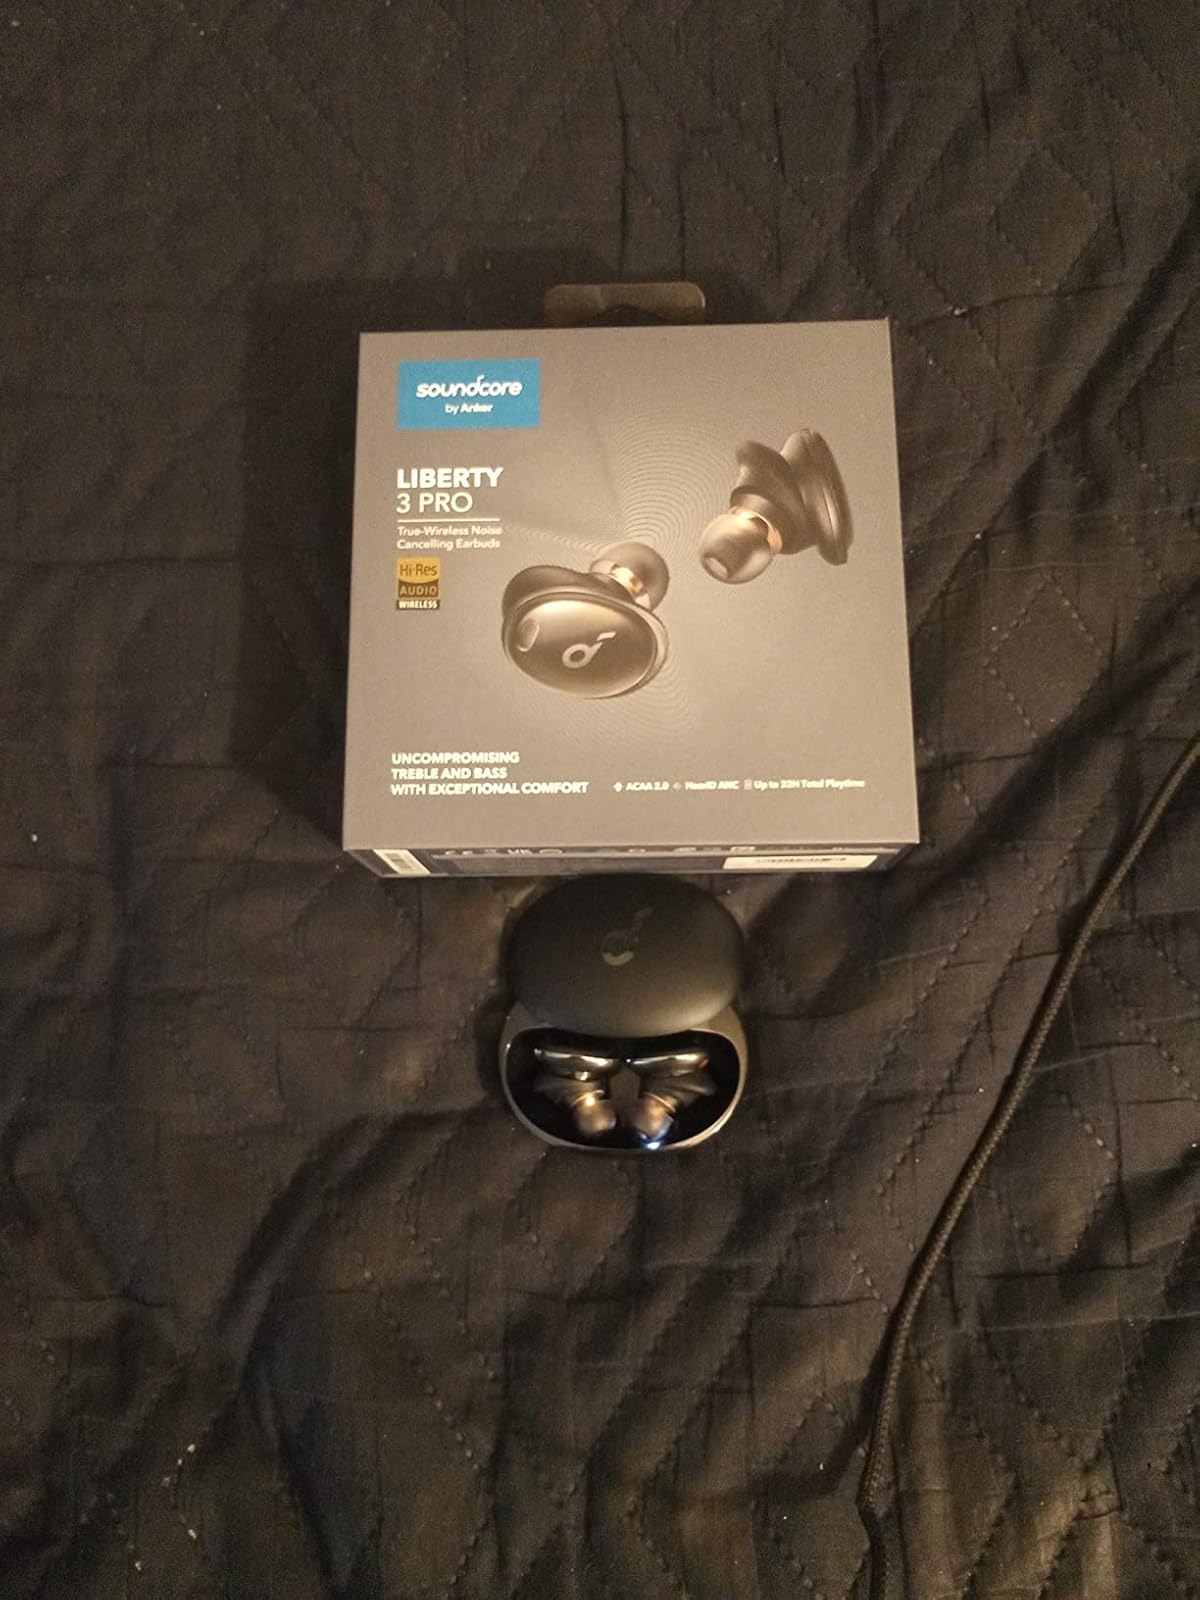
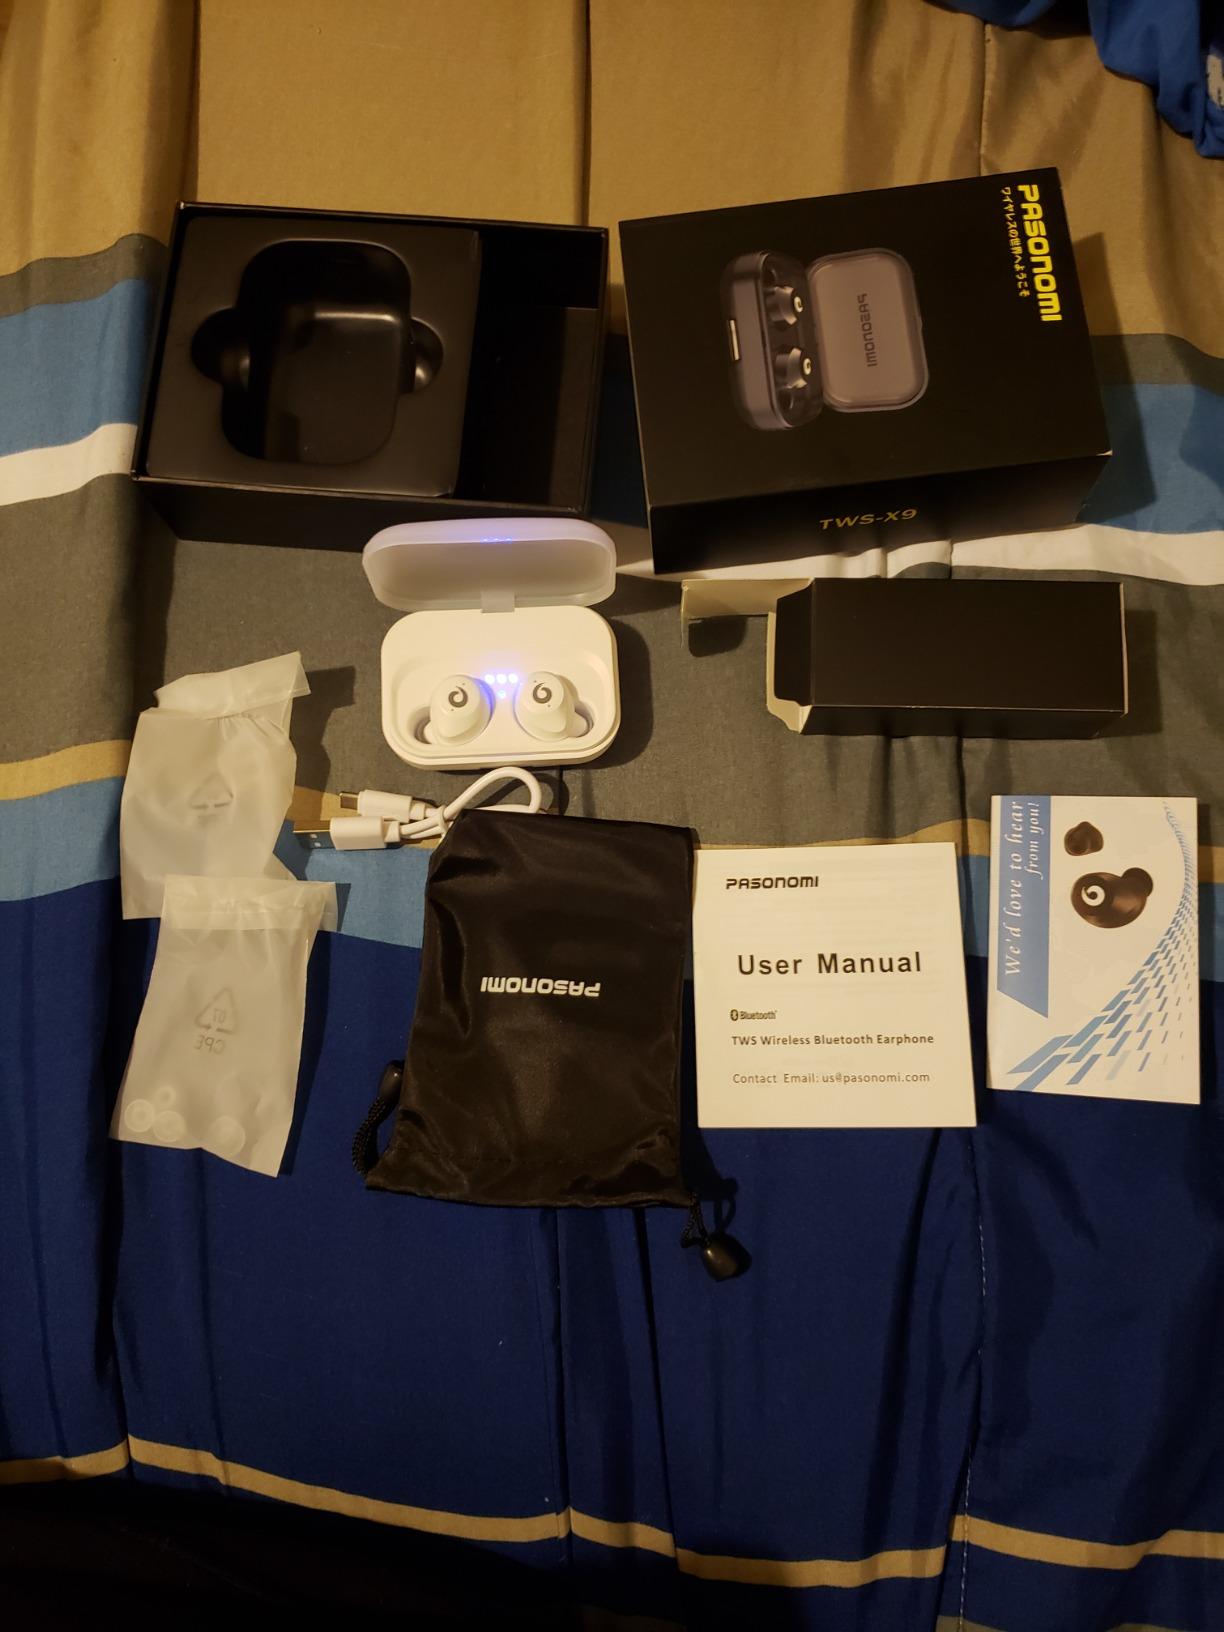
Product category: earbuds
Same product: no